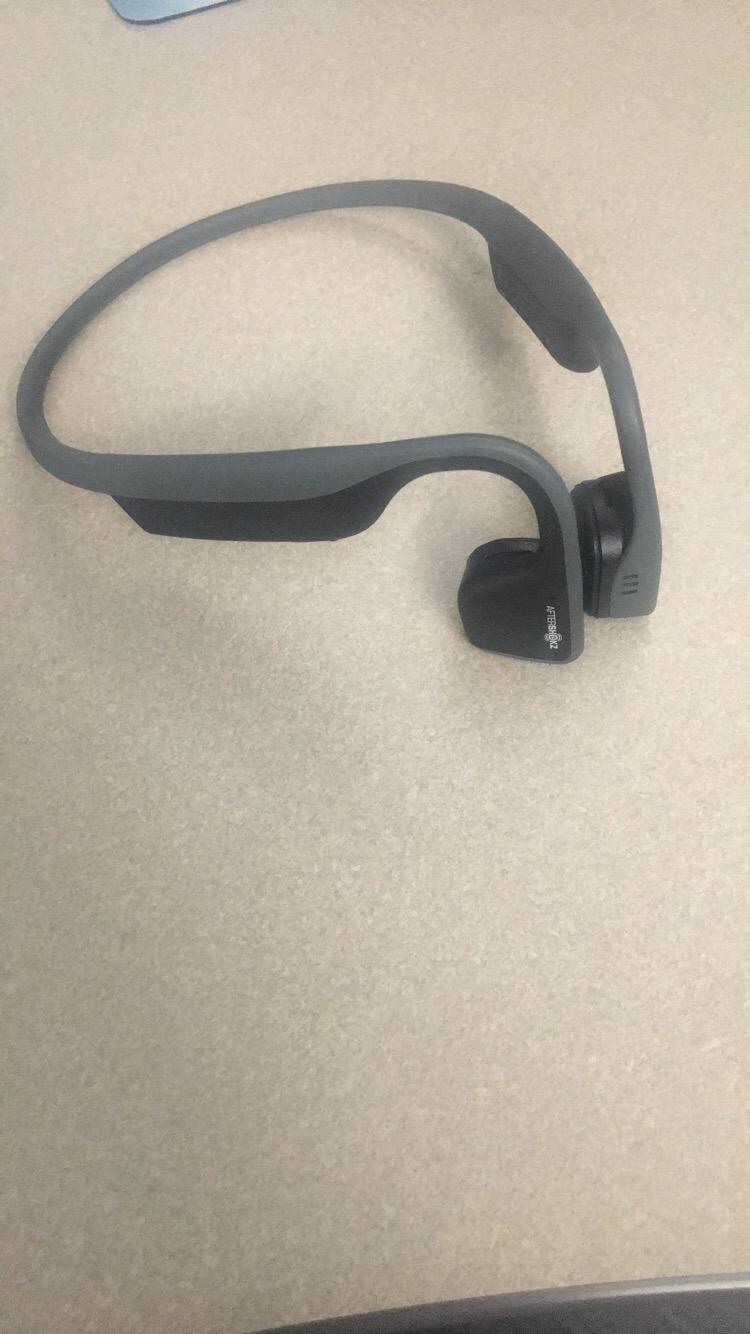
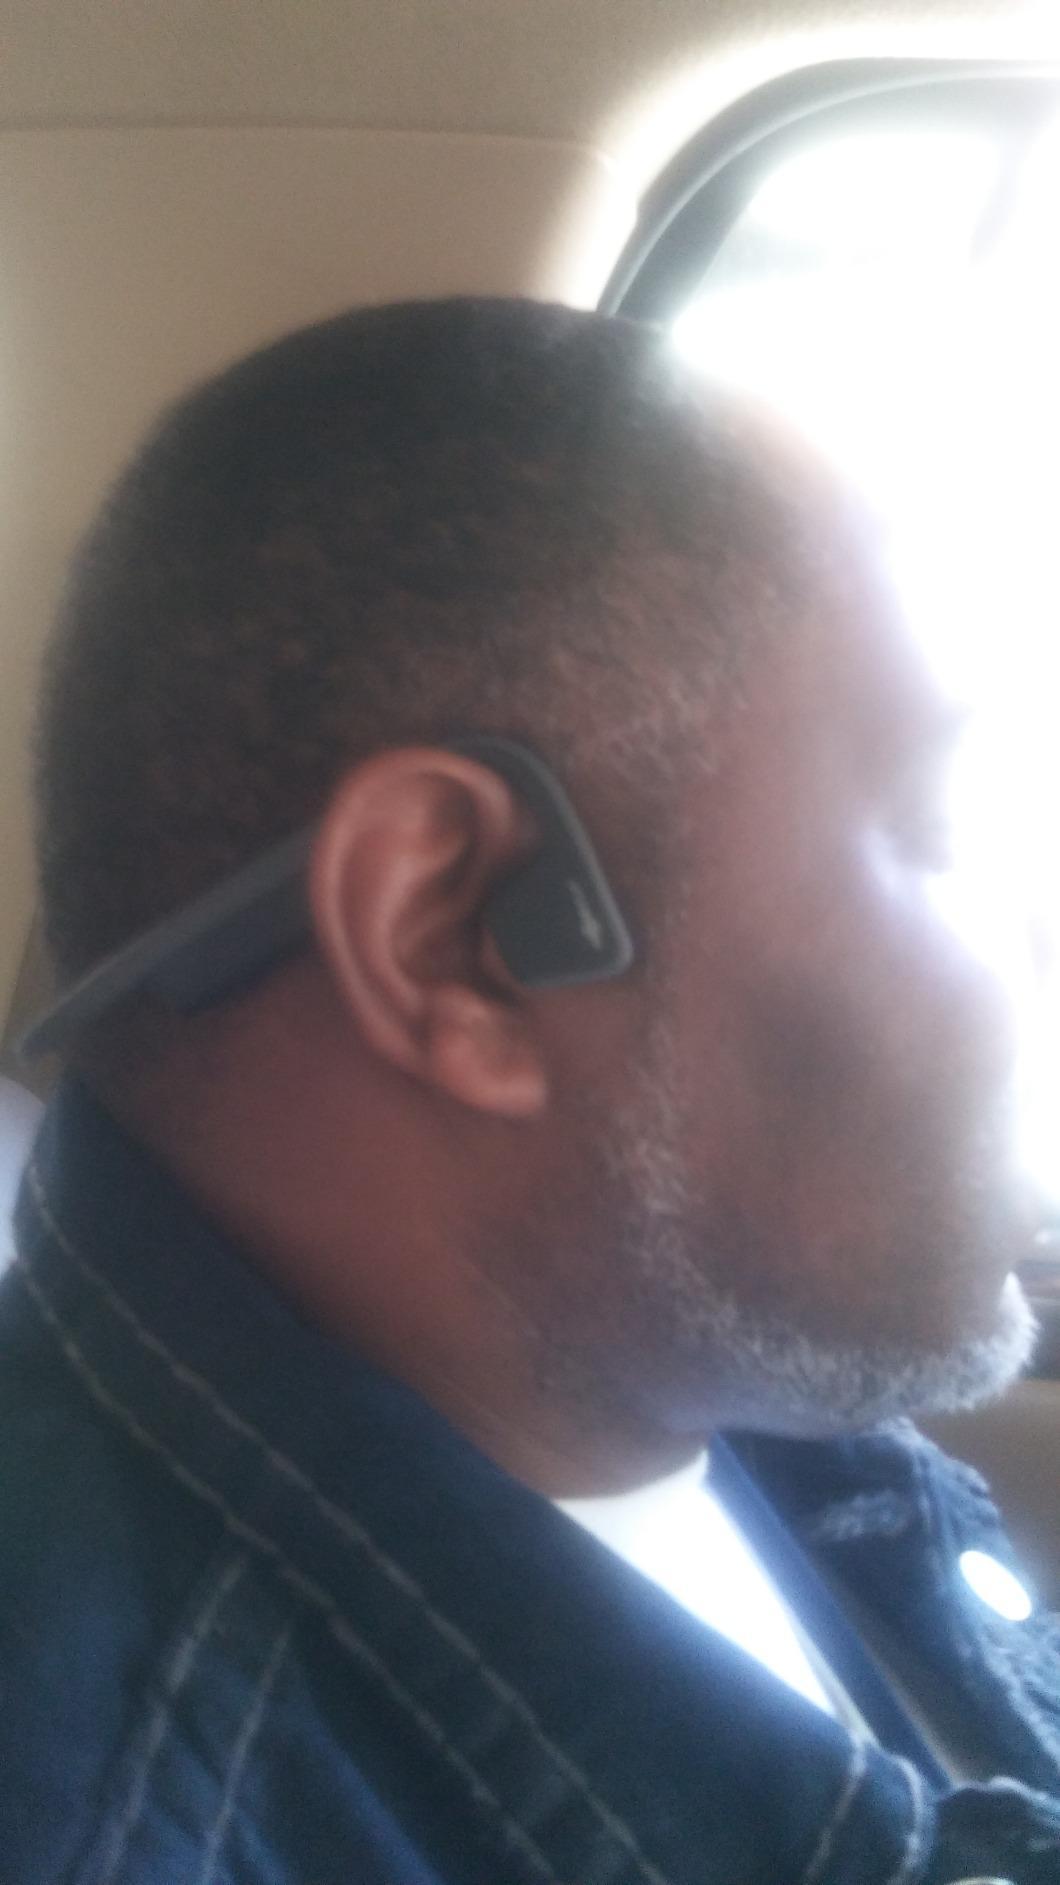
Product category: headphones
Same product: yes